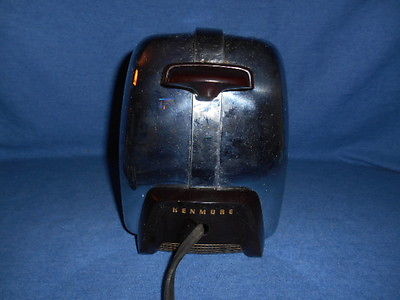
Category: toaster